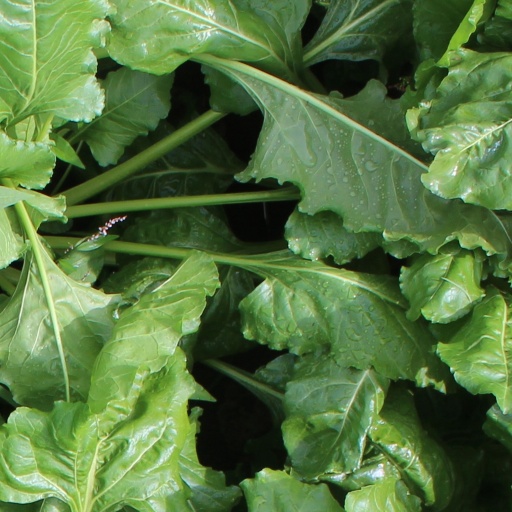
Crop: sugar beet